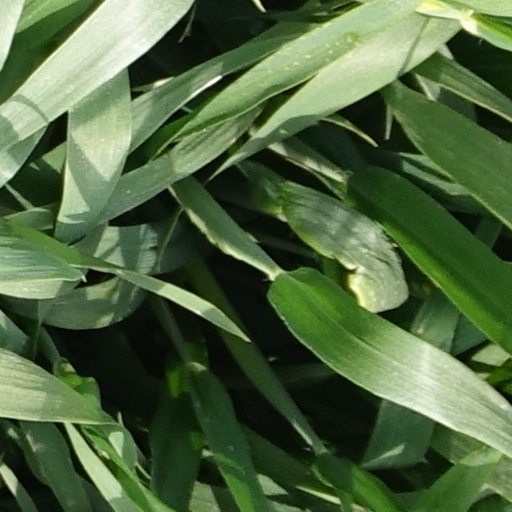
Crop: wheat